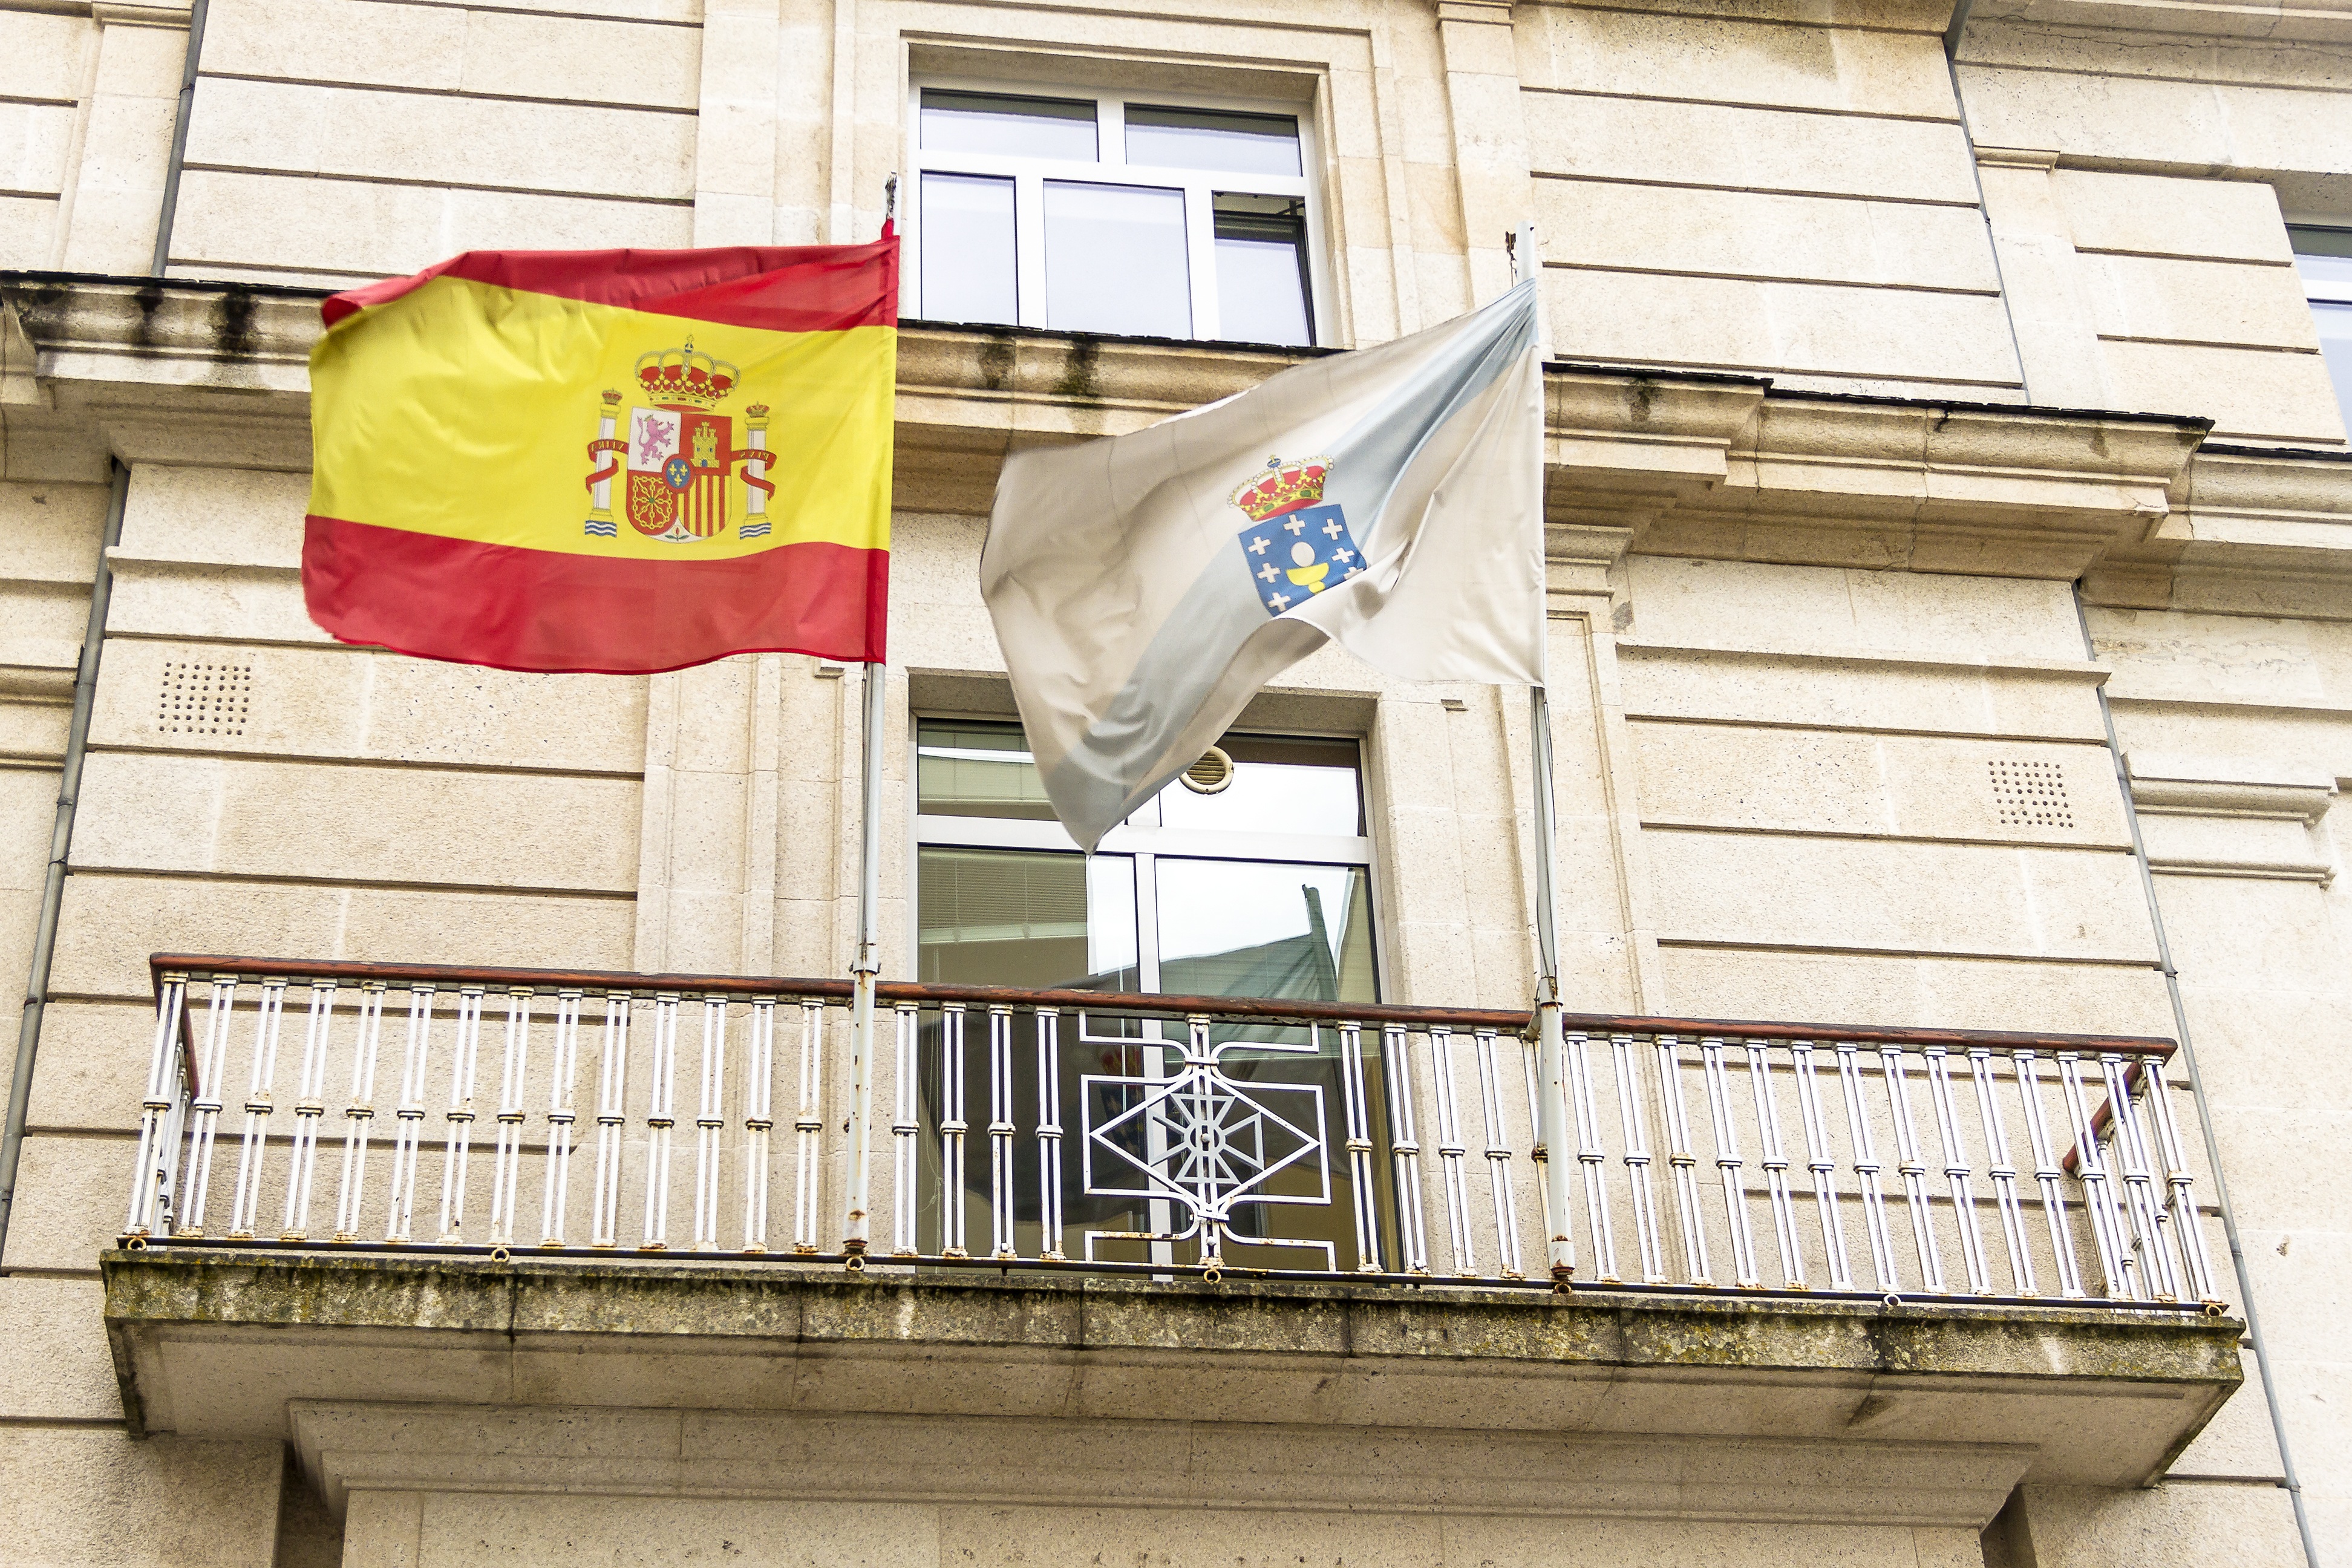
architecture, building, home, wall, balcony, symbol, furniture, emblem, interior design, national, spain, flags, galicia, spanish, institution, fluttering, institutional, outdoor structure